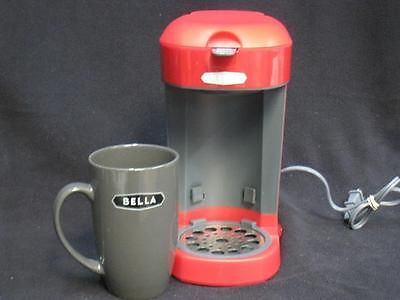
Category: coffee maker